William Ernest Cooke

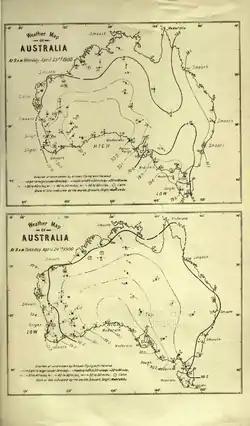
Cooke's Australian weather maps for 23 and 24 April 1900

Cooke developed an interest in the development of low pressure zones which often dominated the weather cycles, and the possibility of tracking these depressions. He studied weather records from the Cape of Good Hope, Natal and Mauritius with the hope of associating weather events there with later events in Australia. He analysed and mapped the passage of cyclones from the North-West into the interior, publishing cyclone forecasts for the first time. In 1908 the meteorology service was taken over by the Commonwealth, enabling him to concentrate on astronomical projects.